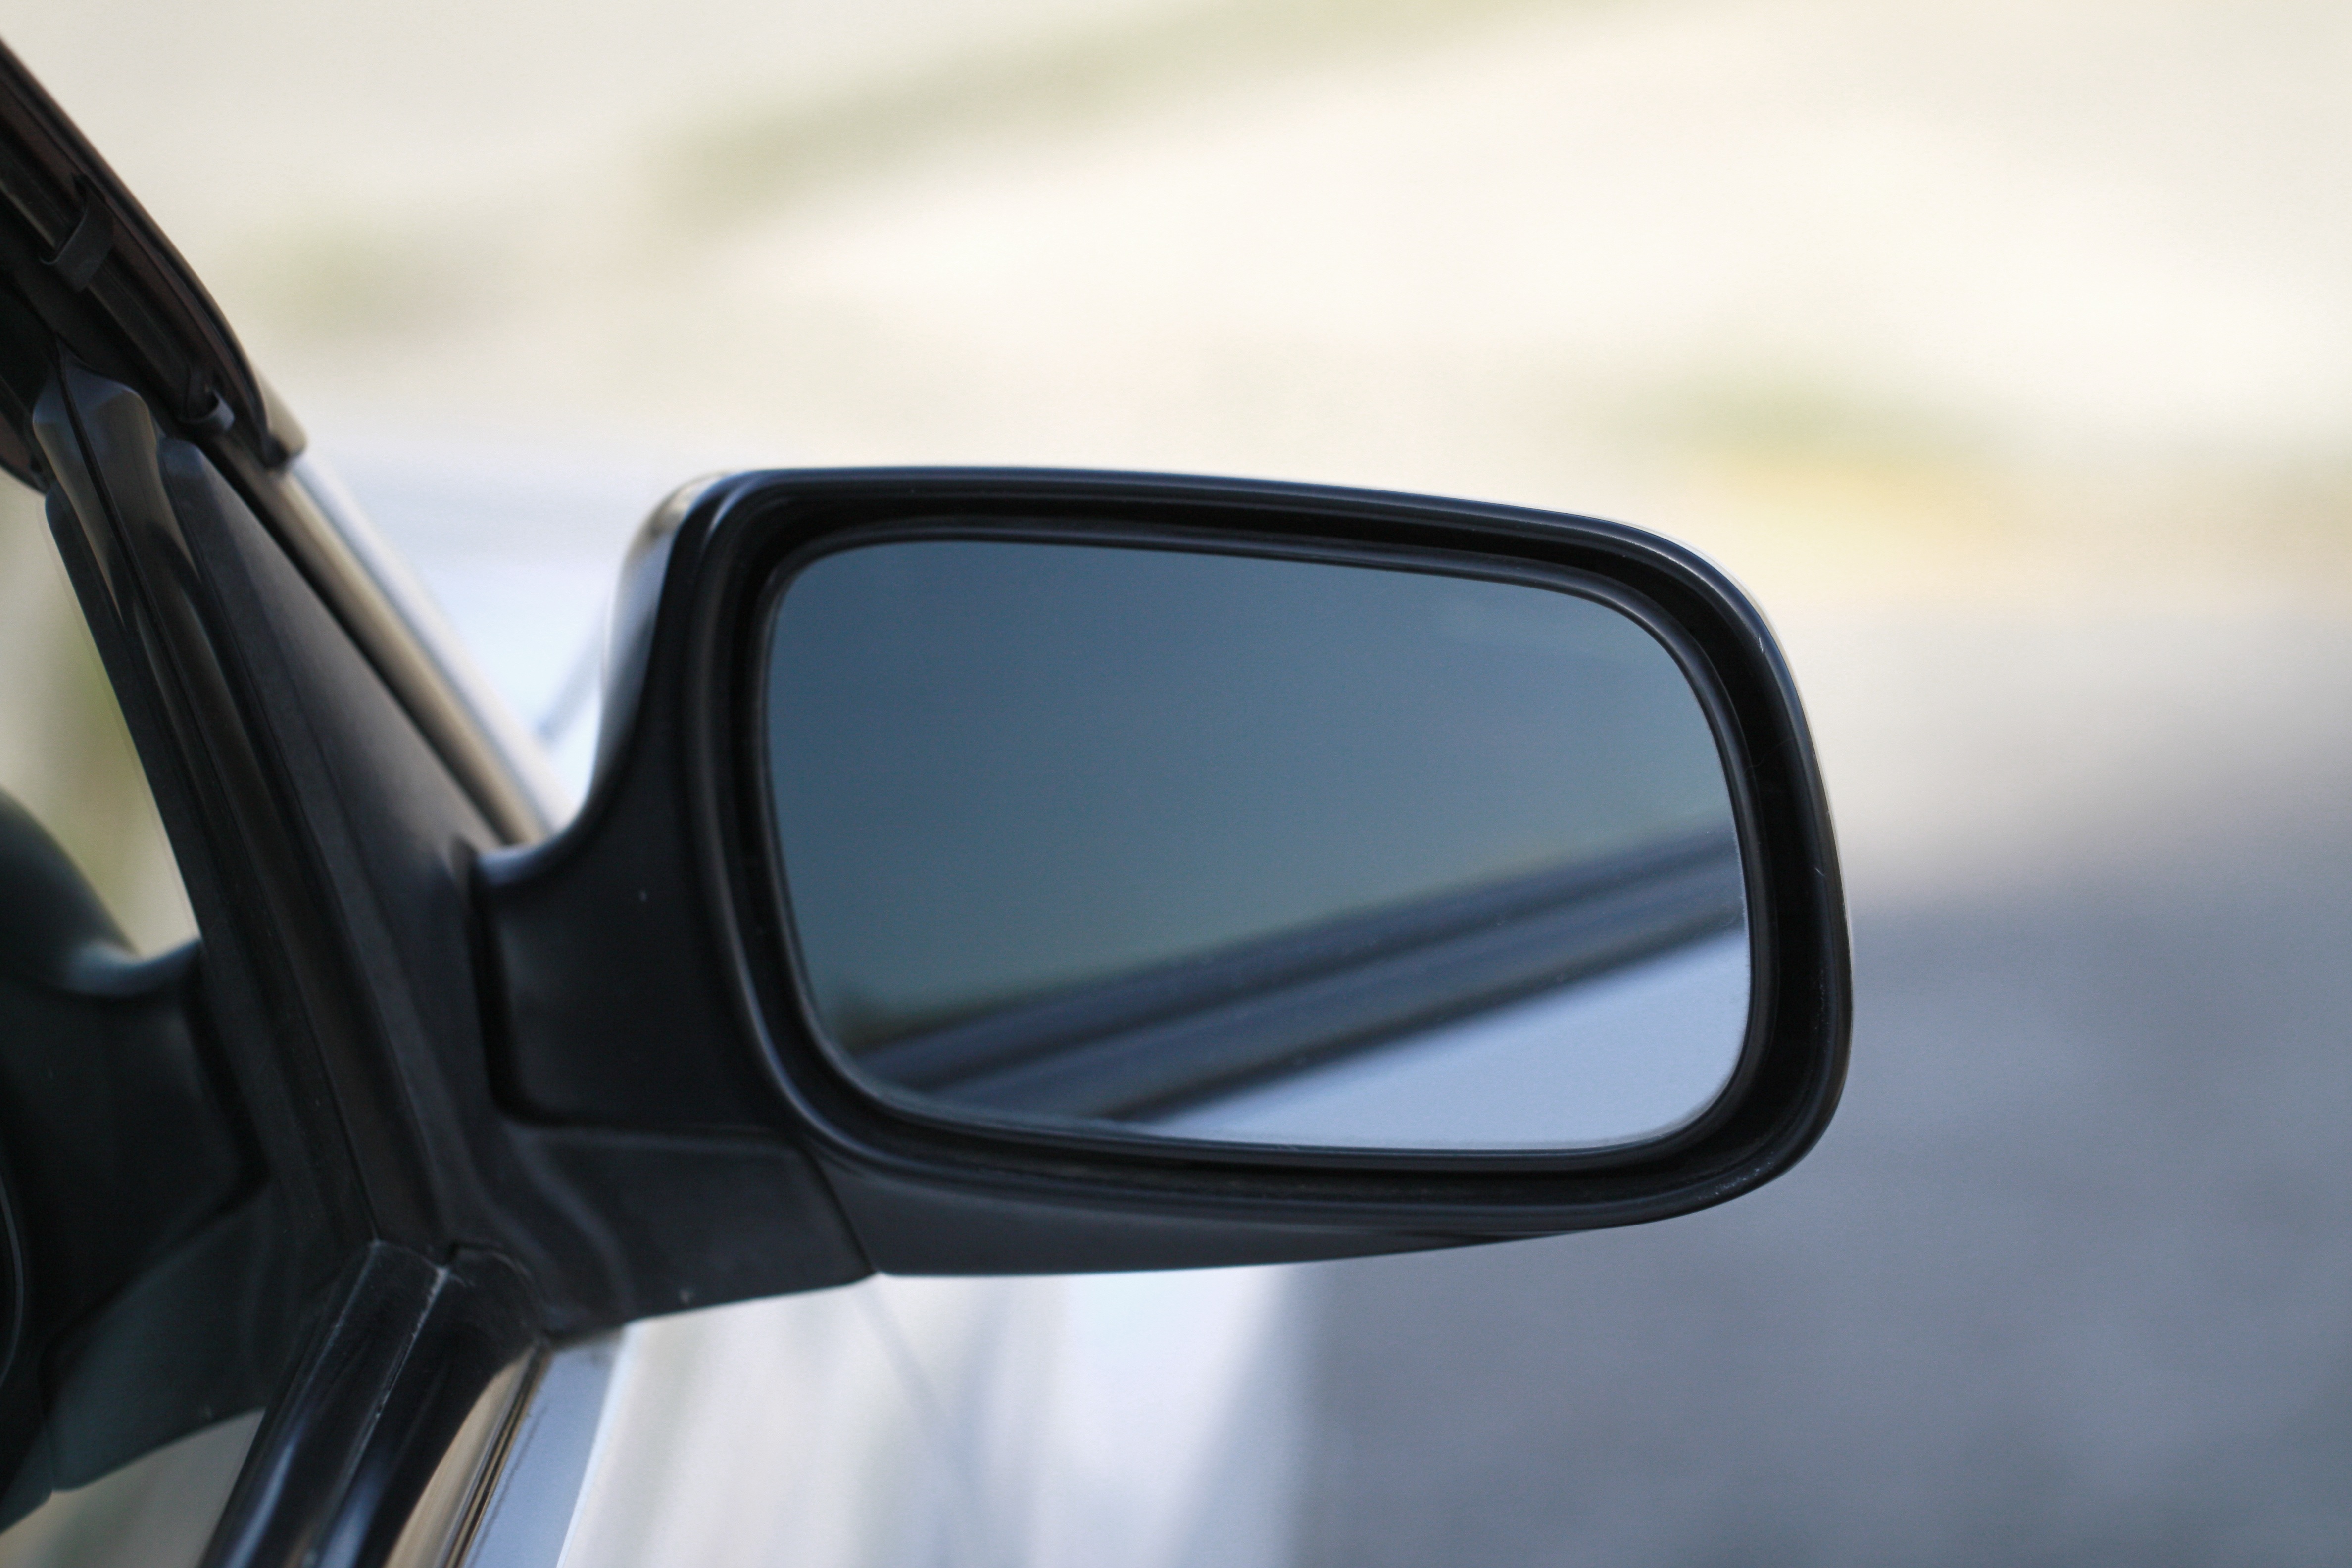
white, car, wheel, glass, driving, vehicle, automotive, bumper, rear view mirror, sunglasses, glasses, mirror, sedan, operation, auto part, automobile make, automotive exterior, automotive design, vision care, automotive mirror, door mirror